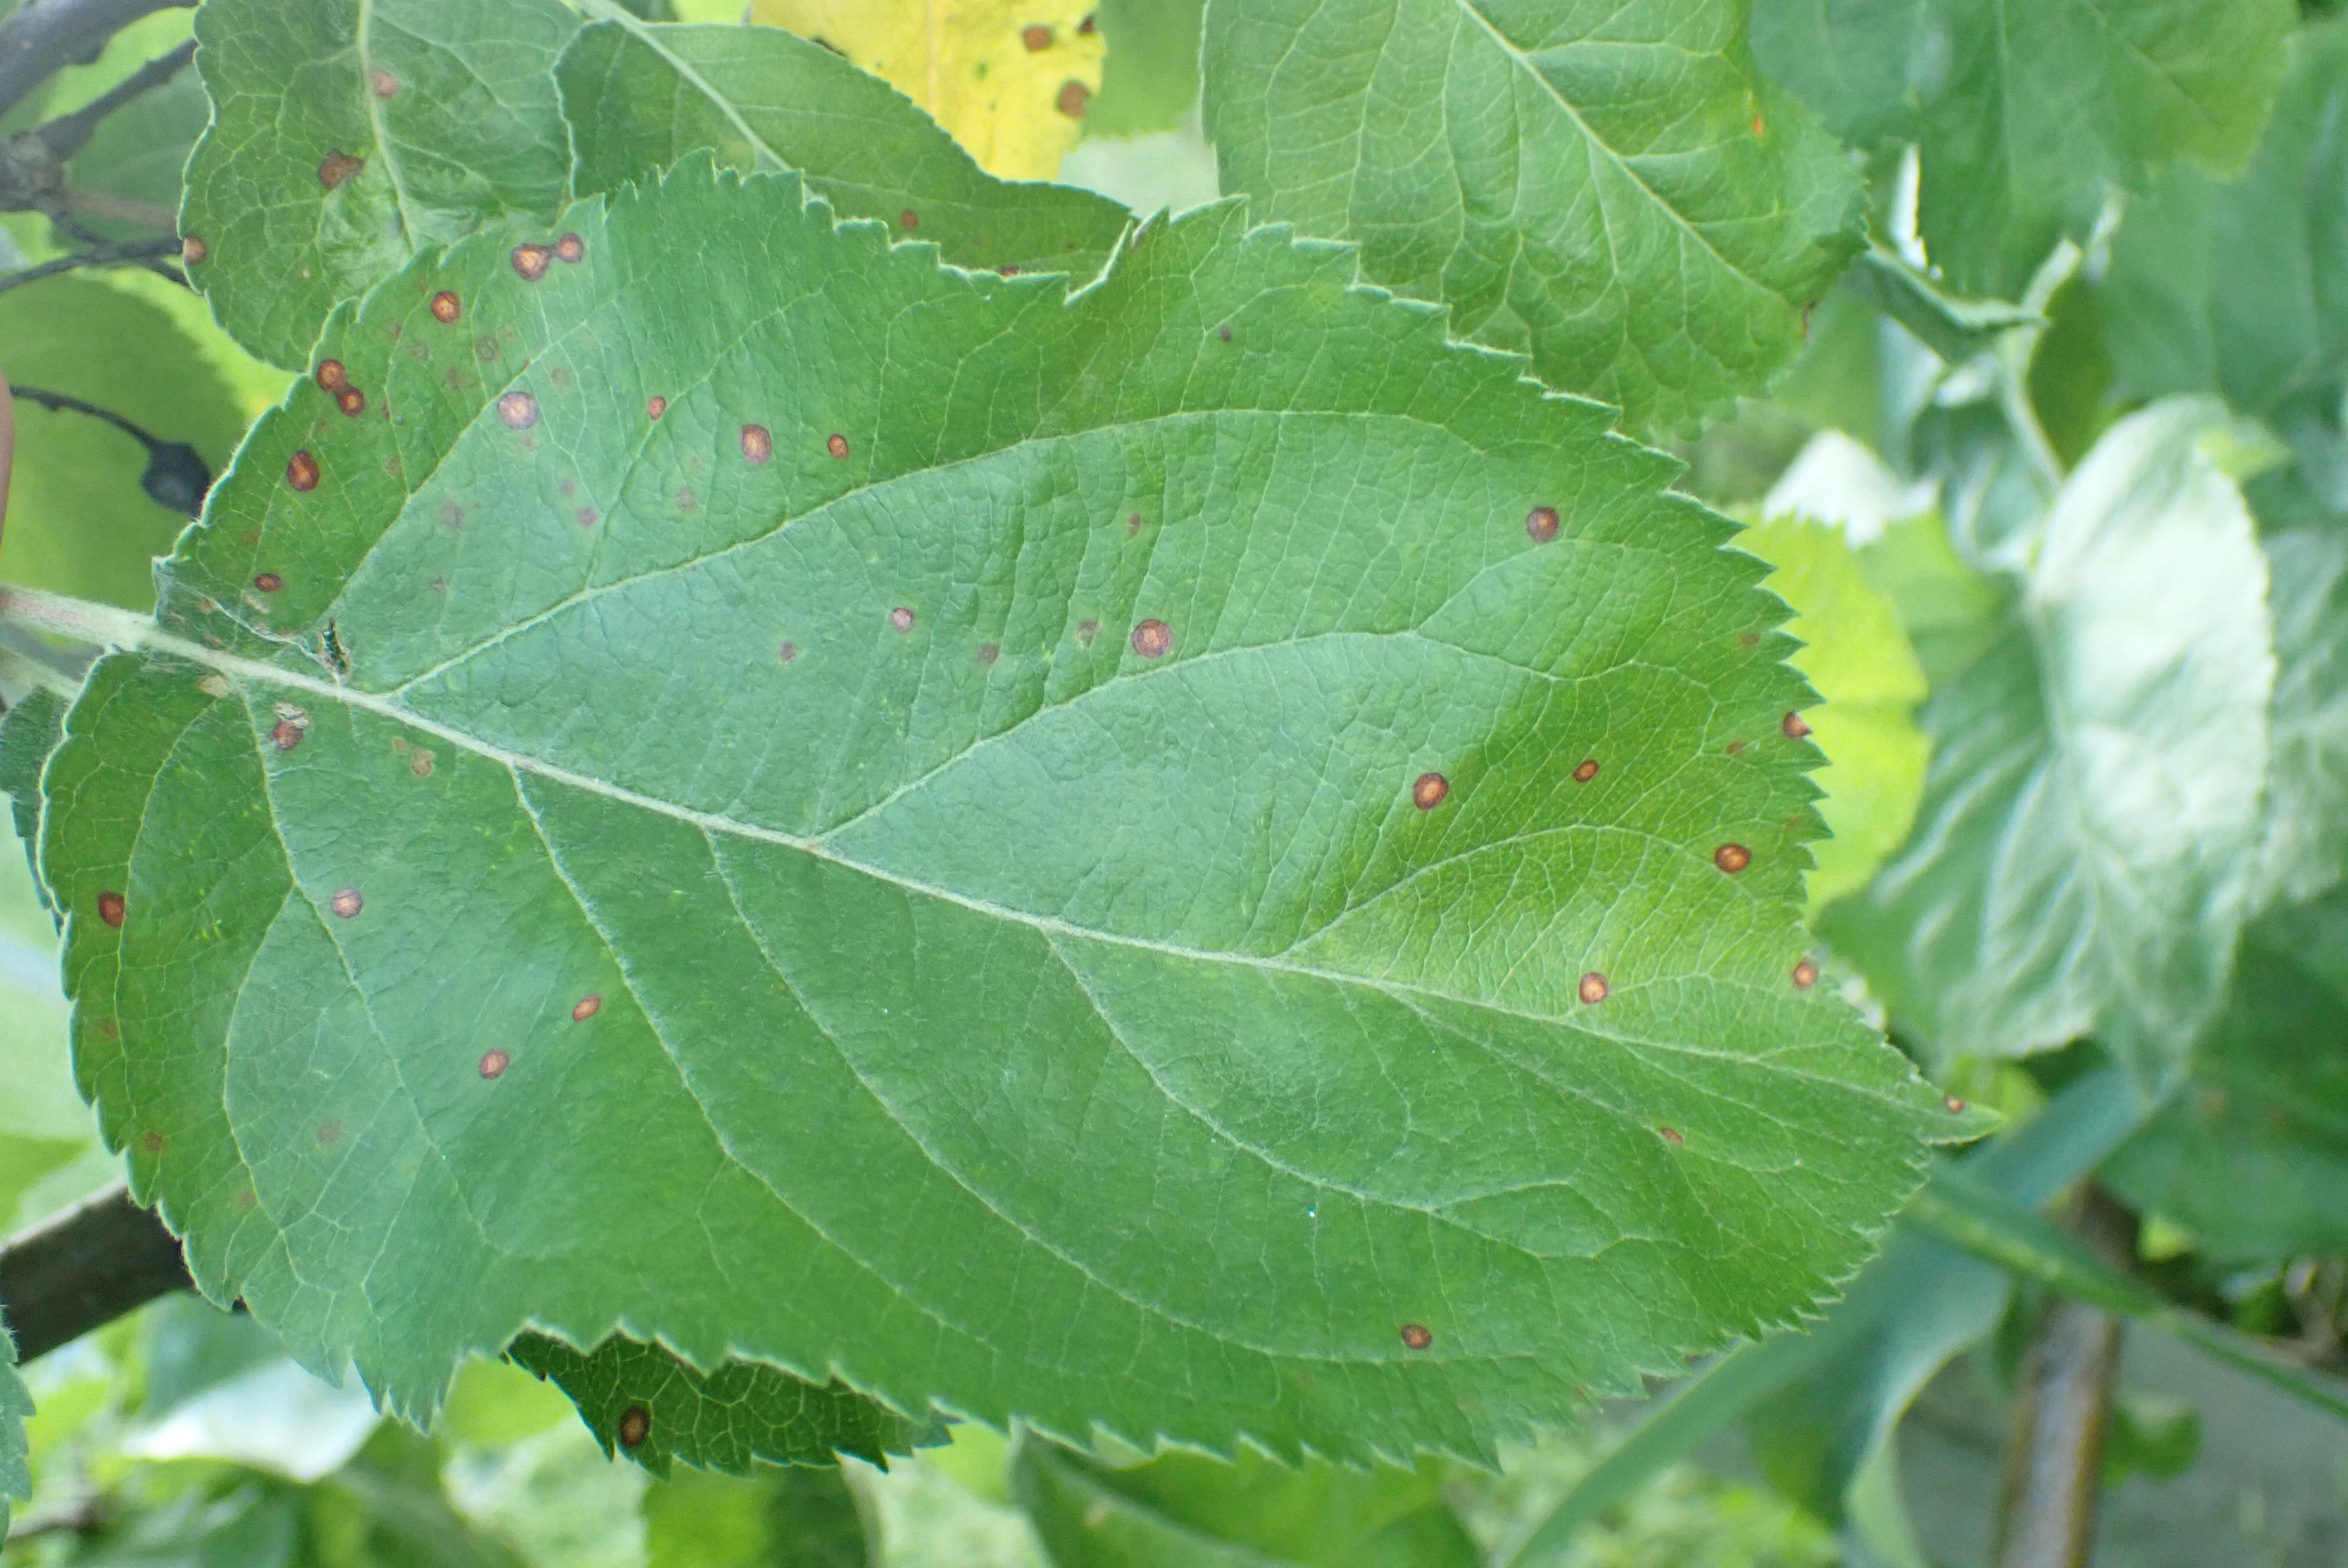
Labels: frog_eye_leaf_spot